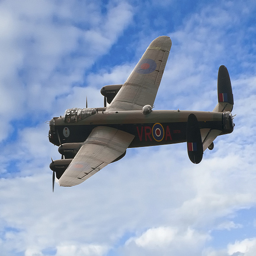
The older style airplane can still fly in the sky.
An airplane flying through a  cloudy blue sky.
An airplane with black, red and blue flying in the sky.
A very big nice looking old style fighter plane.
An old airplane flying high in the sky.